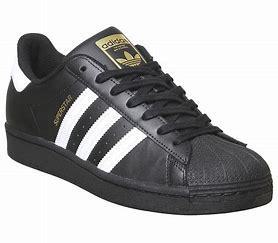
Brand: Adidas
Model: Superstar